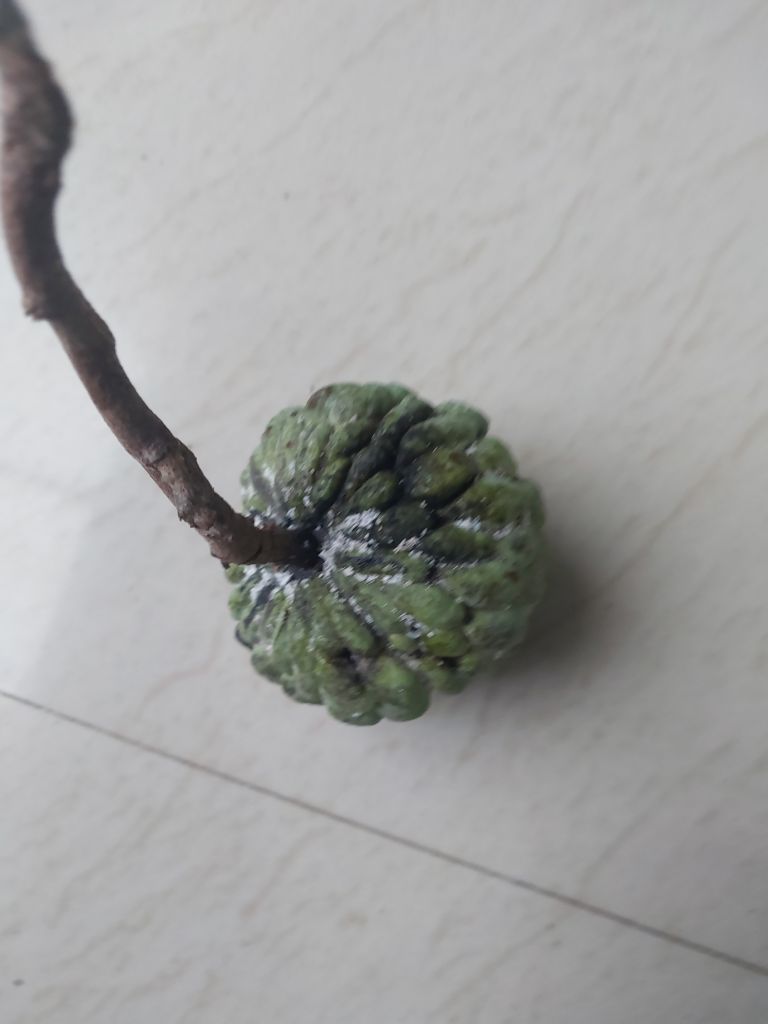
Disease label: Athracnose